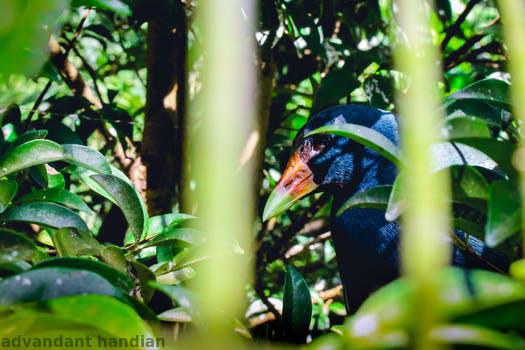
Label: Watermark